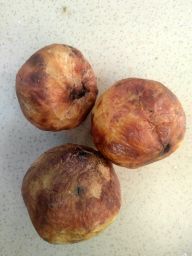
Fruit: Guava
Quality: Bad